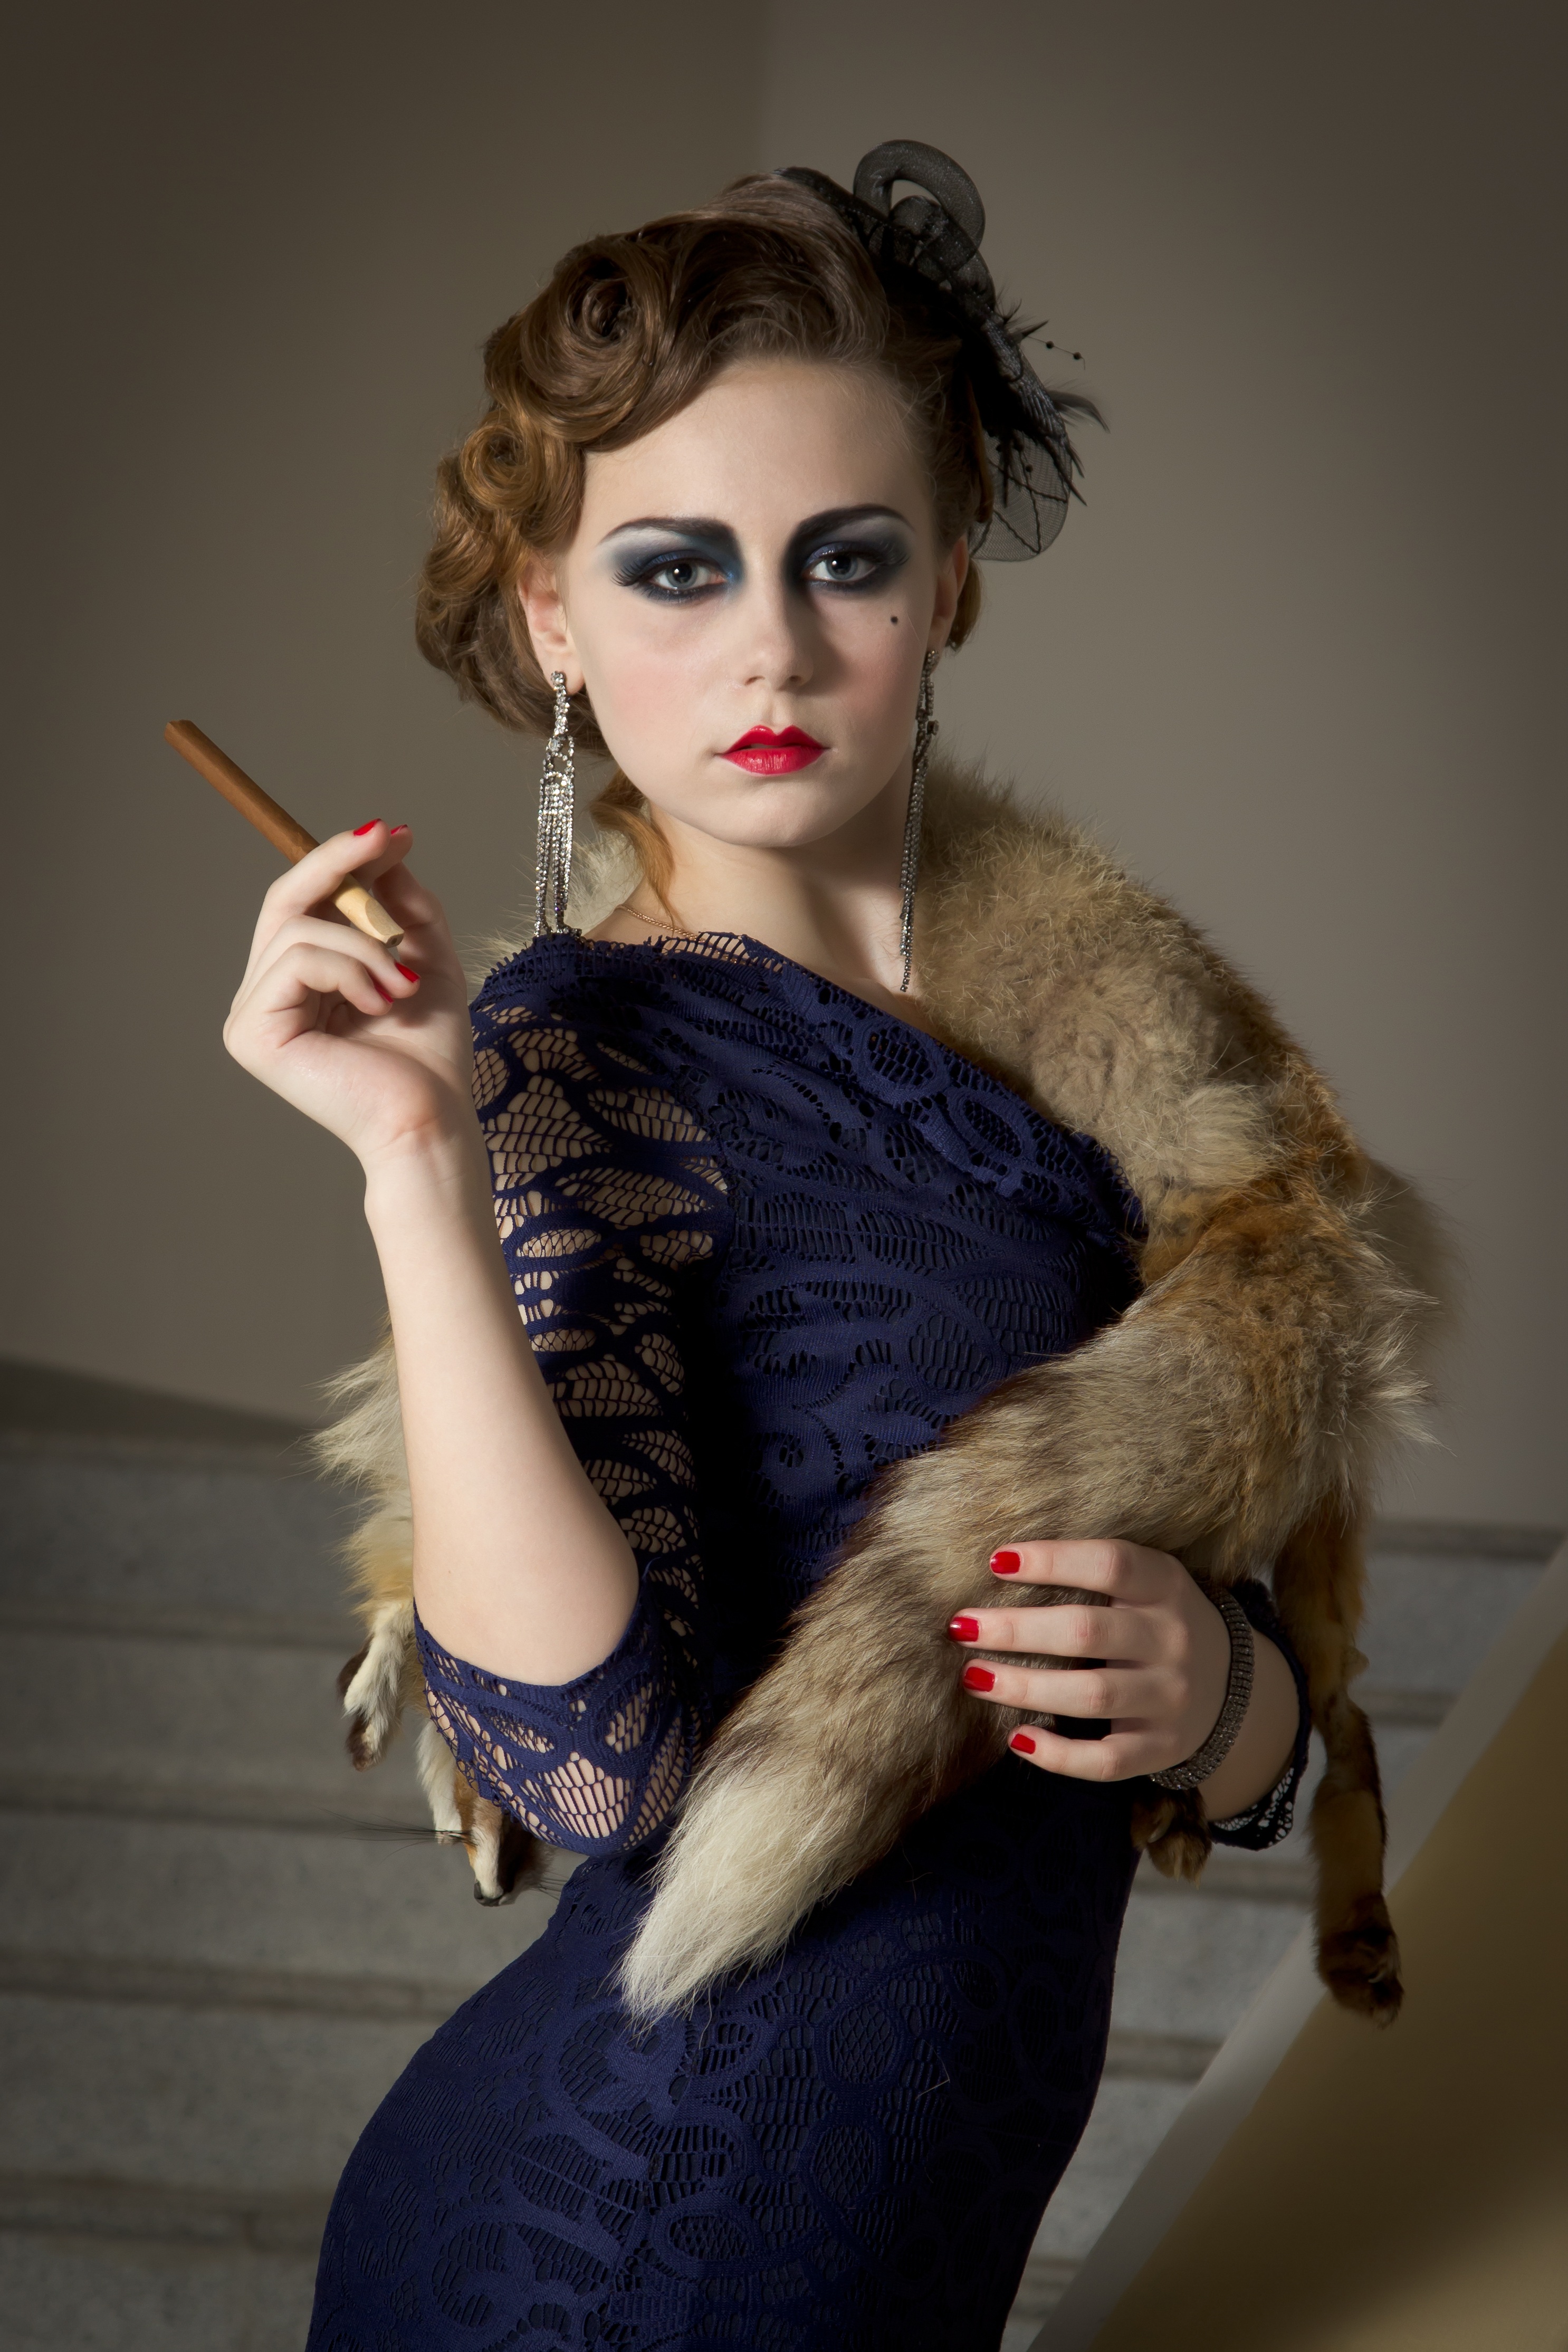
girl, woman, smoking, fur, model, fashion, clothing, lady, textile, dress, beauty, cigar, costume, photoshoot, photo shoot, cigars, fur clothing